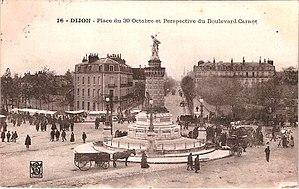
Carte postale ancienne n°16
La Place du 30 octobre et de la Légion d'Honneur est une place du centre-ville de Dijon, à la périphérie de son secteur sauvegardé.